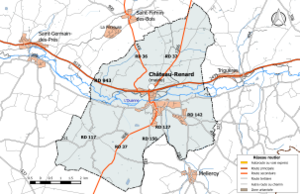
Carte du réseau routier de la commune de fr:Château-Renard.
Château-Renard est une commune française située dans le département du Loiret en région Centre-Val de Loire.